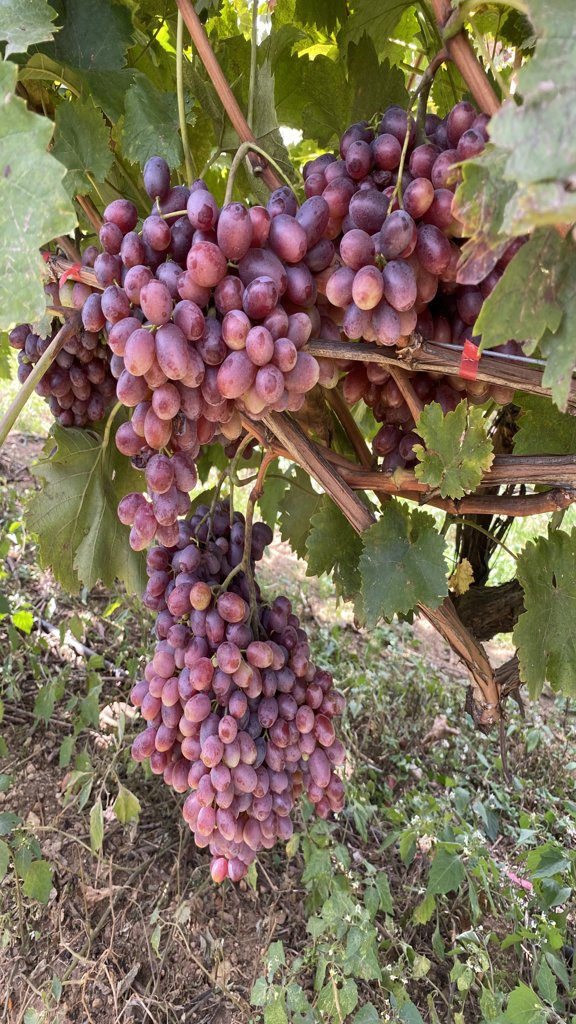
Berries visible: 321
Grape clusters: 5